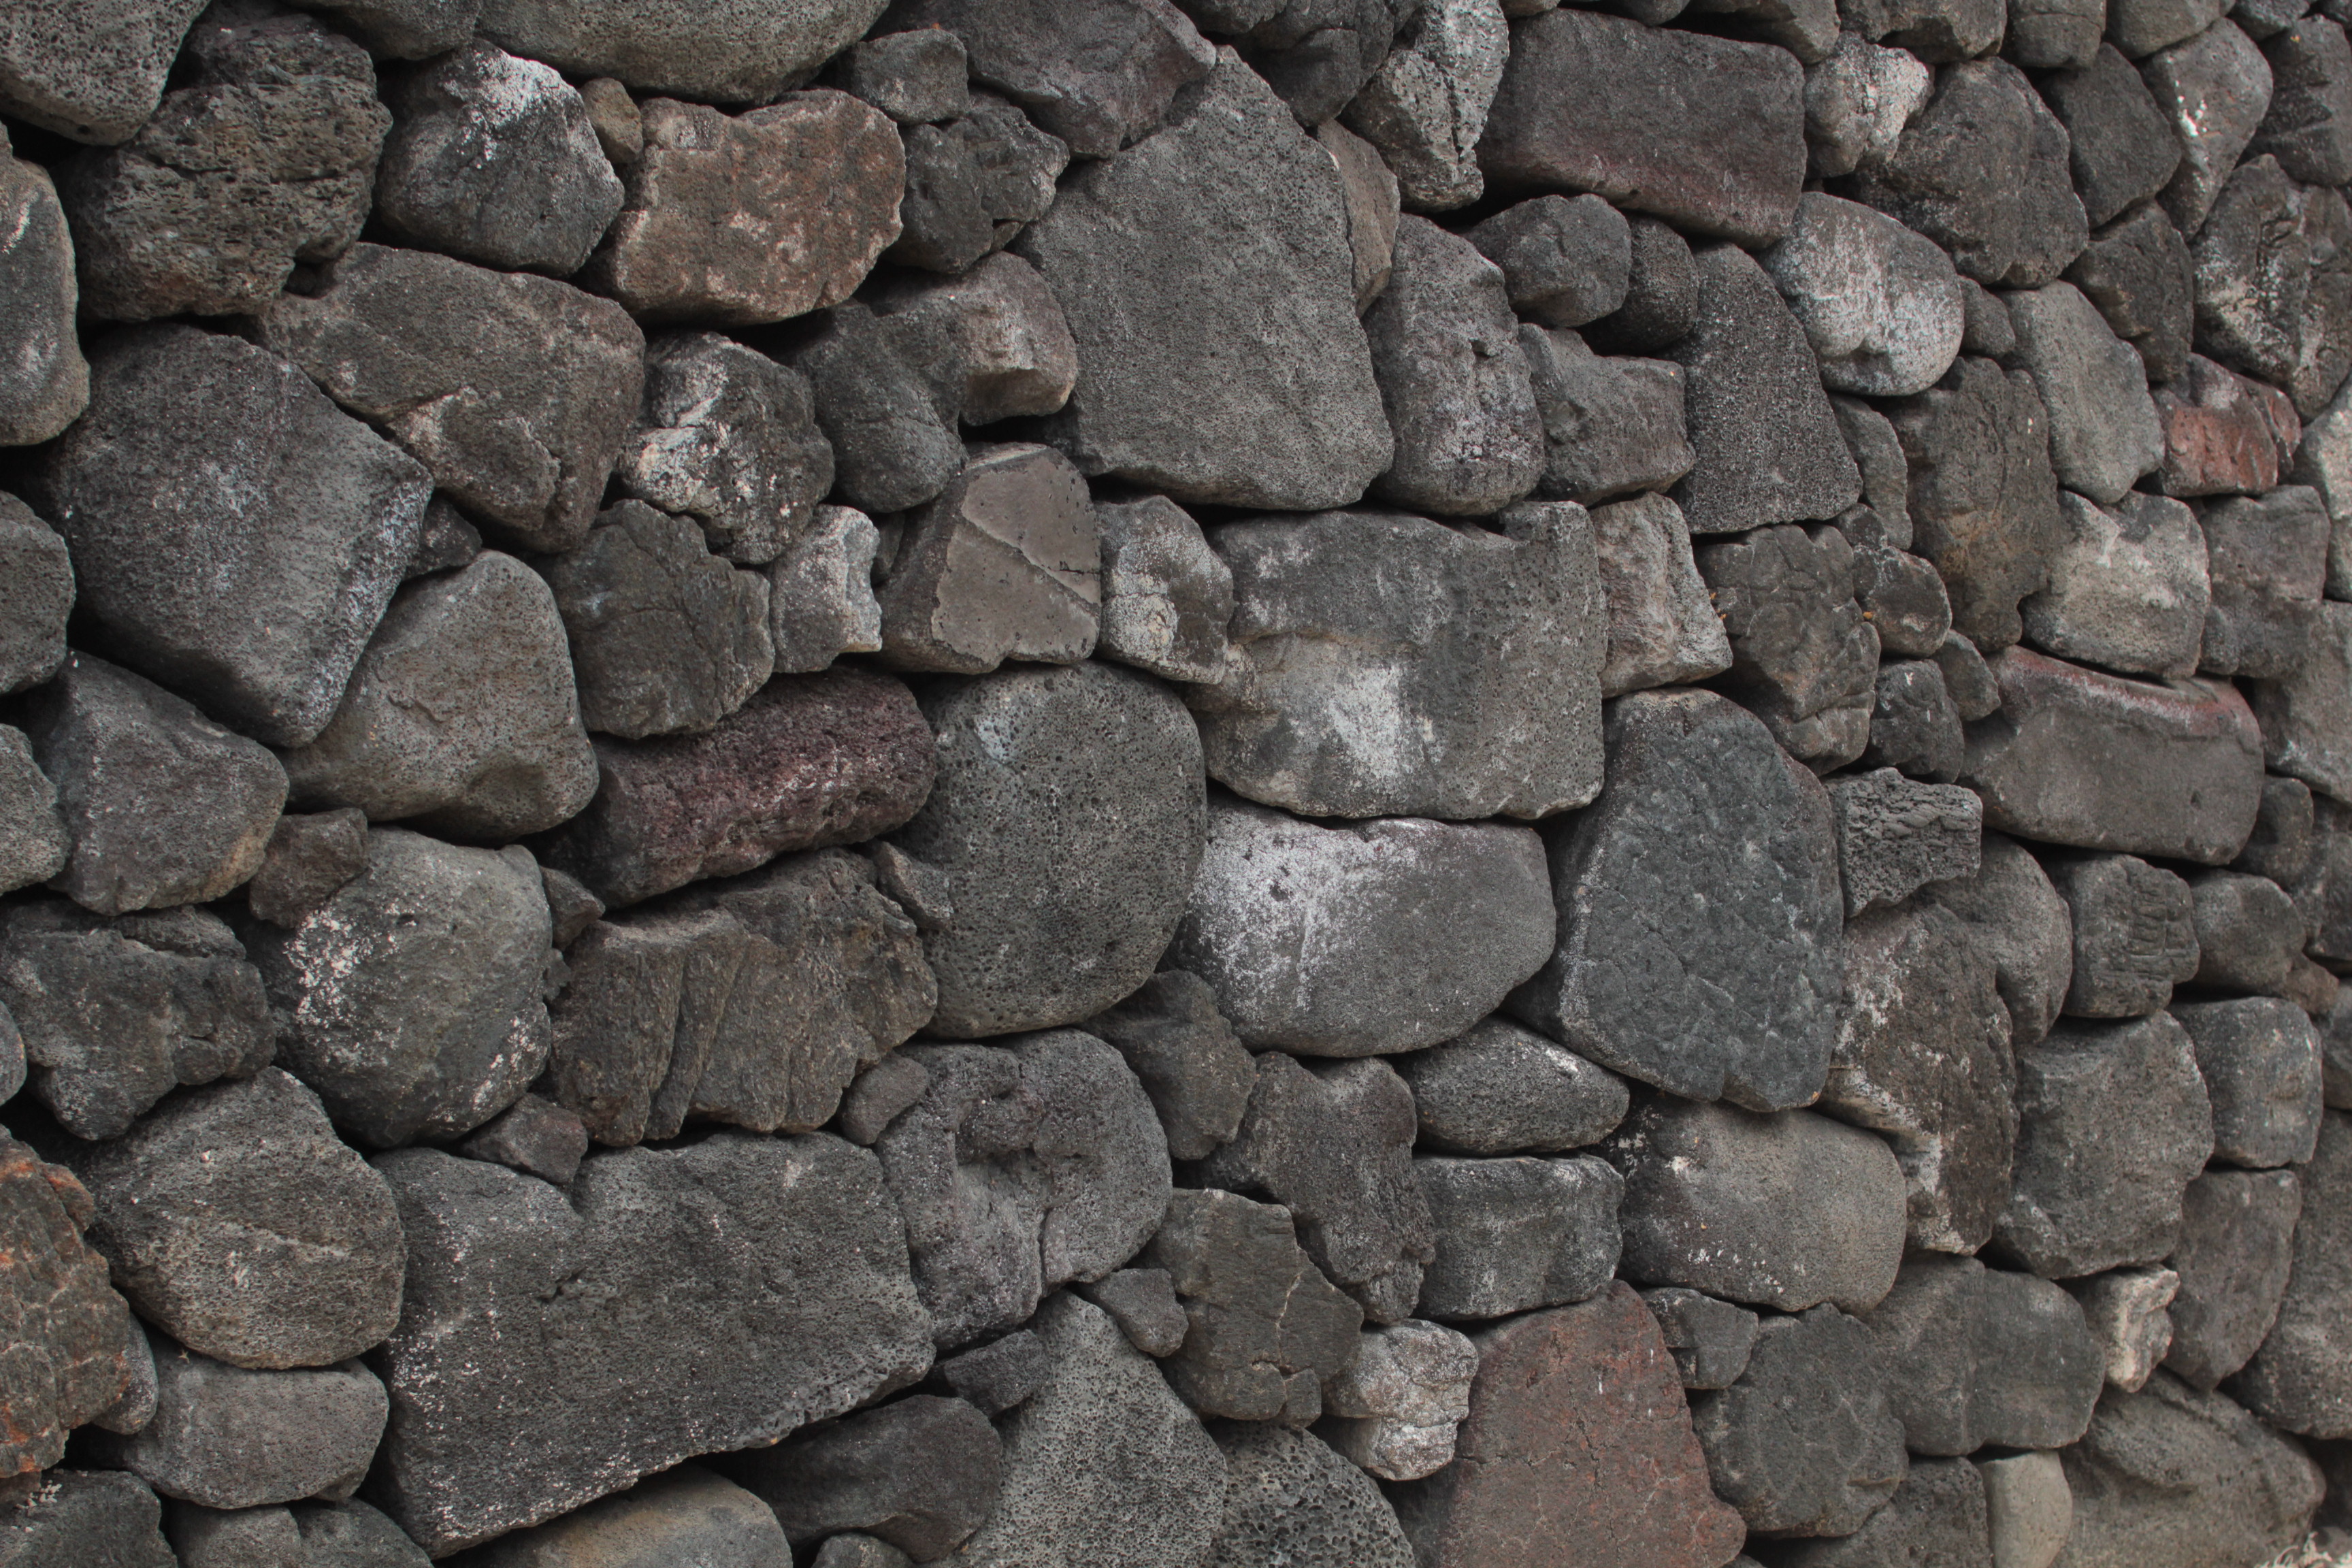
stone wall, wall, background, texture, rock, cobblestone, rubble, road surface, gravel, bedrock